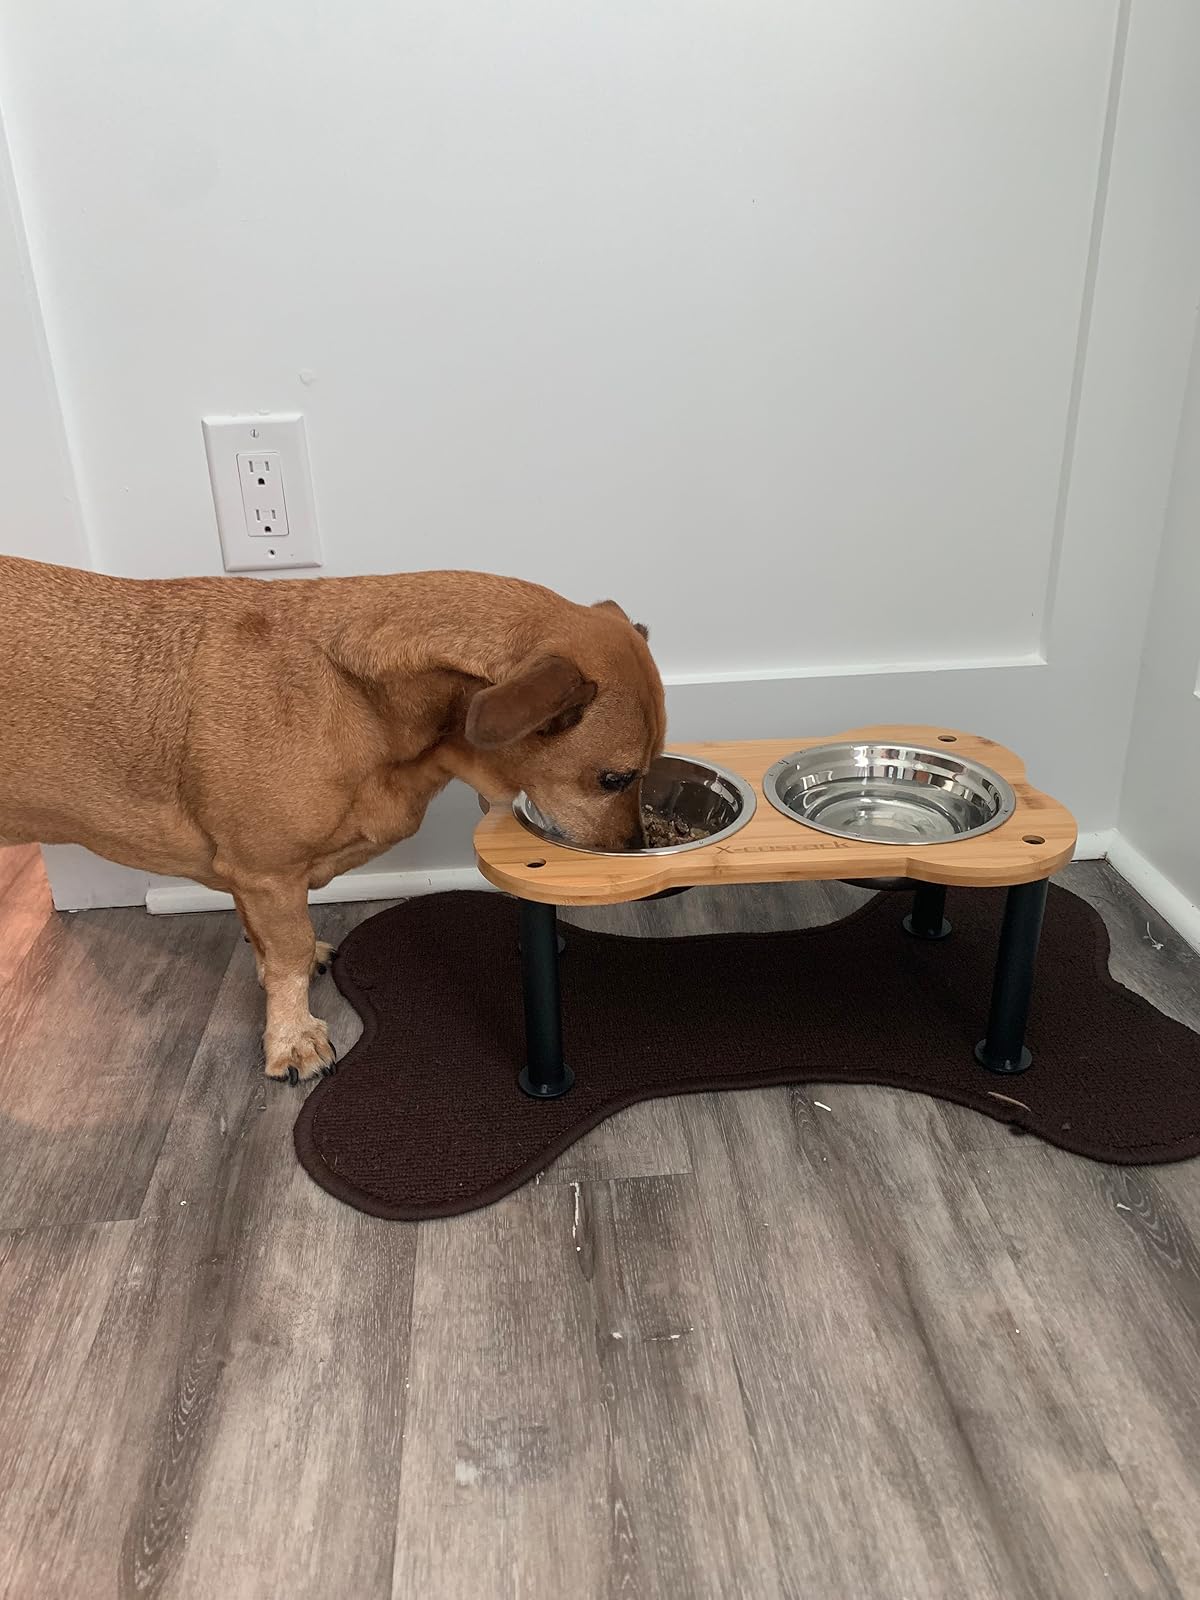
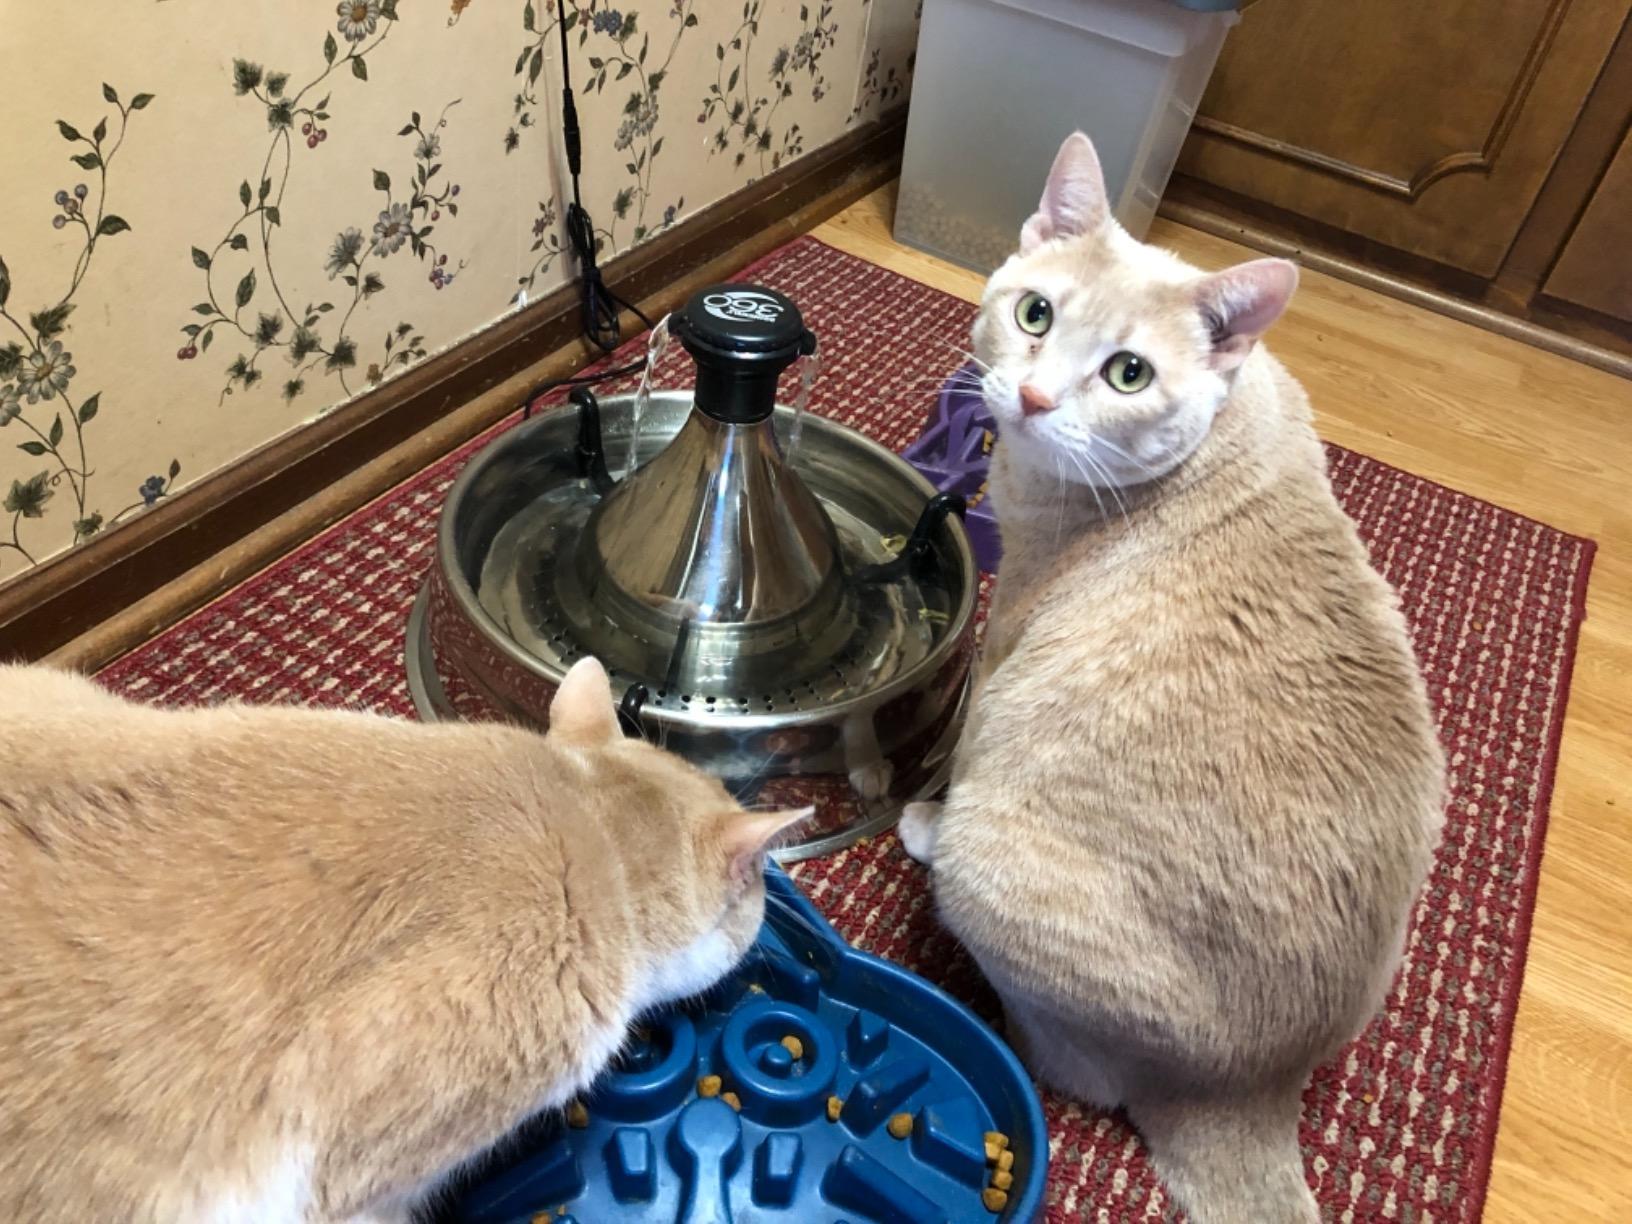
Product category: items_bowl
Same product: no